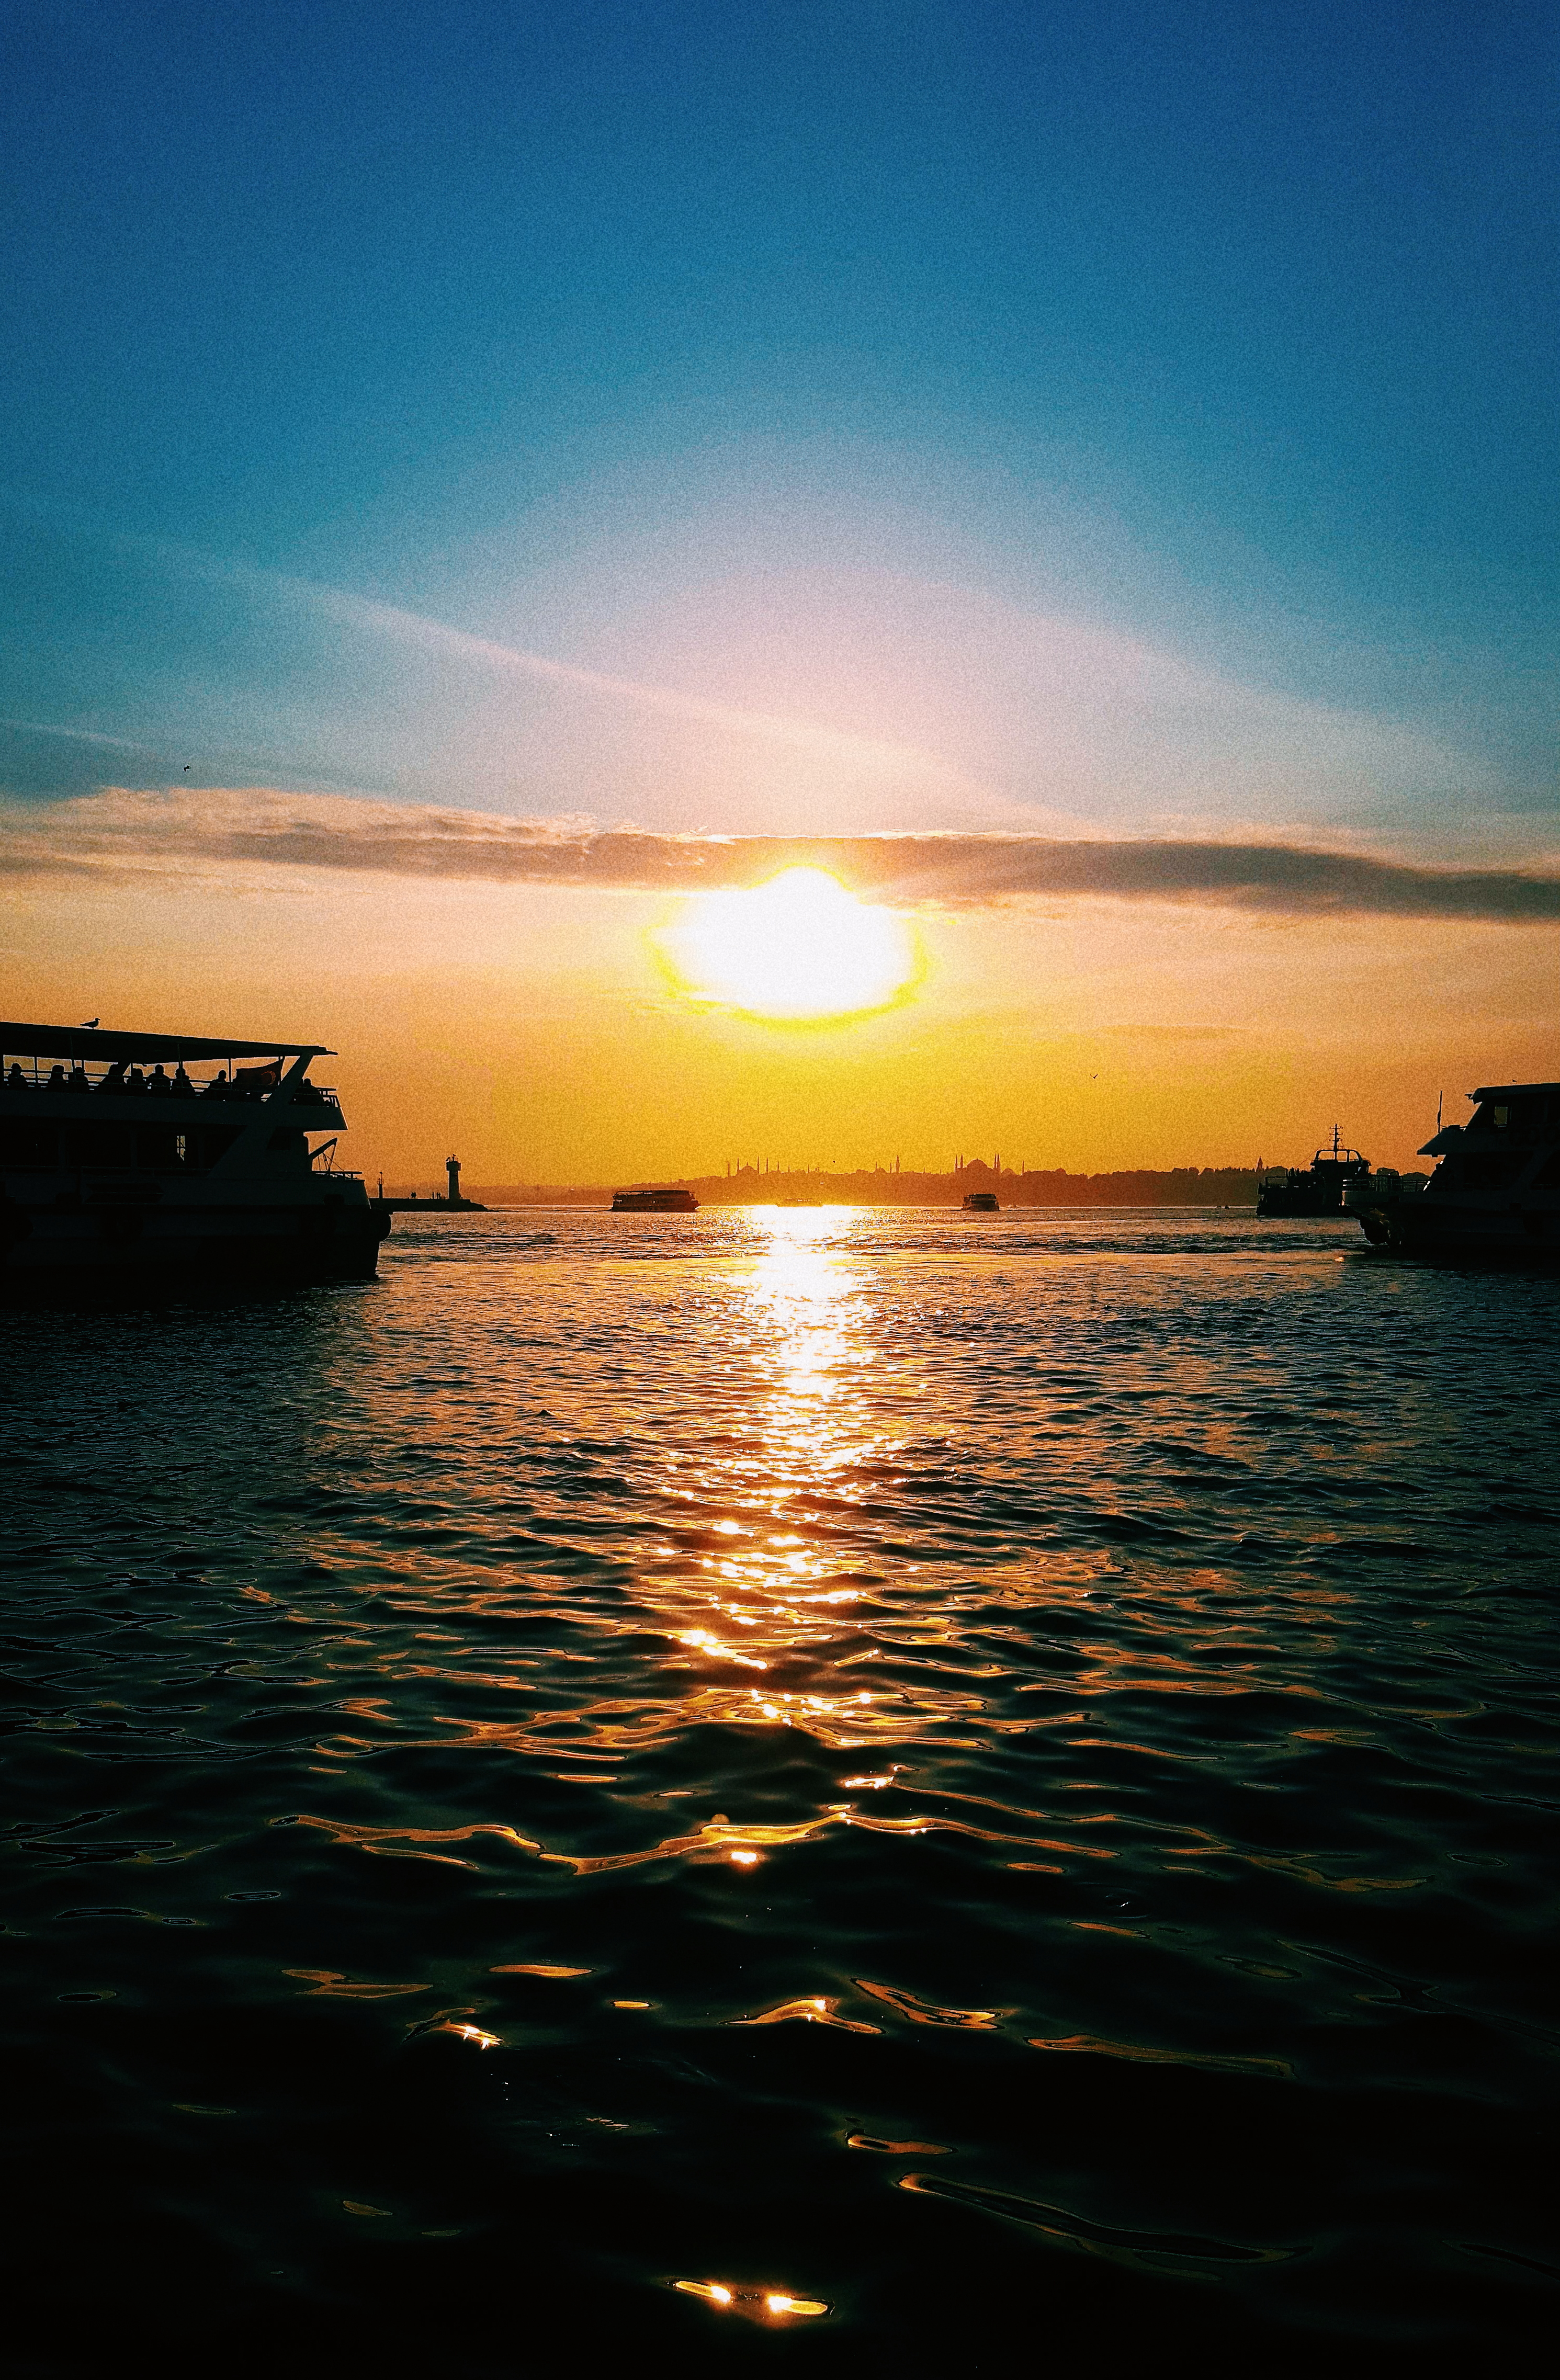
fishing, ship, sunset, sky, blue, orange, sea, seaside, view, sea sight, cloud, hot, evening, lighthouse, miracle, horizon, body of water, afterglow, water, sunrise, ocean, dusk, sun, water resources, morning, calm, sound, waterway, reflection, coast, dawn, vacation, river, sunlight, wave, summer, red sky at morning, inlet, beach, tropics, bay, photography, astronomical object, coastal and oceanic landforms, lake, landscape, wind wave, channel, caribbean, loch, tourism, boat